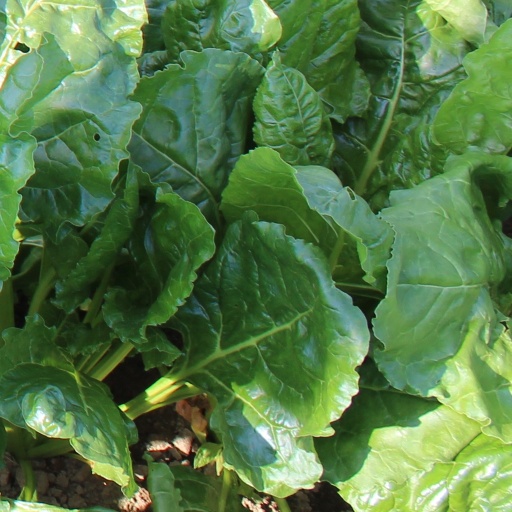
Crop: sugar beet